Danish National Archives

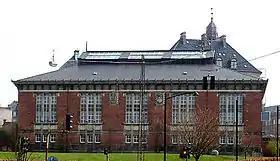
Former Danish National Business Archives.

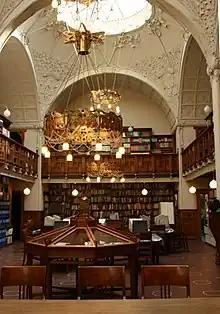
The former great hall and reading room at the national archive in Aarhus

Prior to 2014, the archives in Aarhus were a separate branch of the Danish State Archives, known as the "Danish National Business Archives" . They collected source material about Danish business development through time. Private companies and organizations were not obligated to supply information so collection happened on a voluntary basis through negotiations and agreements for voluntary submissions. The oldest material is from the 1500s, while the majority from the period of 1850–1950. The collection consisted of about 7000 archives from companies from all sectors of the economy. The archival database "Daisy" continues to contain the registries over the former collections of the Business Archive, now a part of the Danish National Archives.